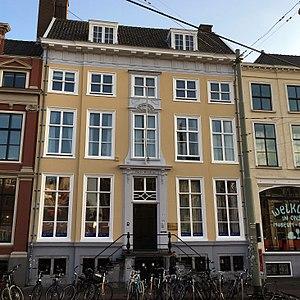
Maison Abraham Bredius (1855-1956) au Prinsegracht 6 à La Haye. Bredius était un expert néerlandais de Rembrandt, un collectionneur de peinture, un mécène et un chercheur en archives. Il était également le fondateur posthume du Museum Bredius, qui était à l'origine situé dans son ancienne résidence. Español: Casa Abraham Bredius (1855-1956) en el Prinsegracht 6 en La Haya. Bredius fue un experto holandés de Rembrandt, coleccionista de pintura, mecenas y investigador de archivos. También fue el fundador póstumo del Museo Bredius, que originalmente se encontraba en su antigua residencia.